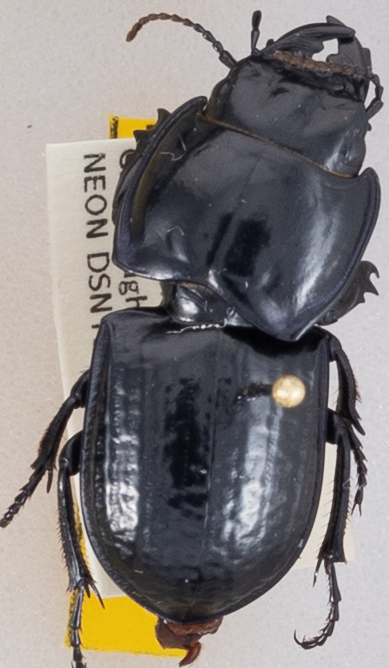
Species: Pasimachus sublaevis
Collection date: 2019-09-24
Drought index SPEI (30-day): -1.208
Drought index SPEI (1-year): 0.272
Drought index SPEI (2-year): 1.085